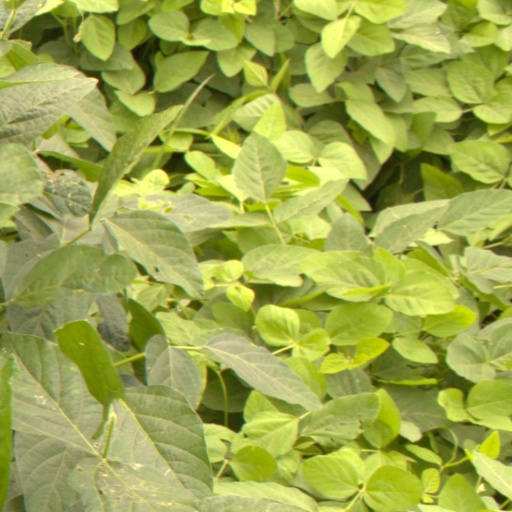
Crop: soybean